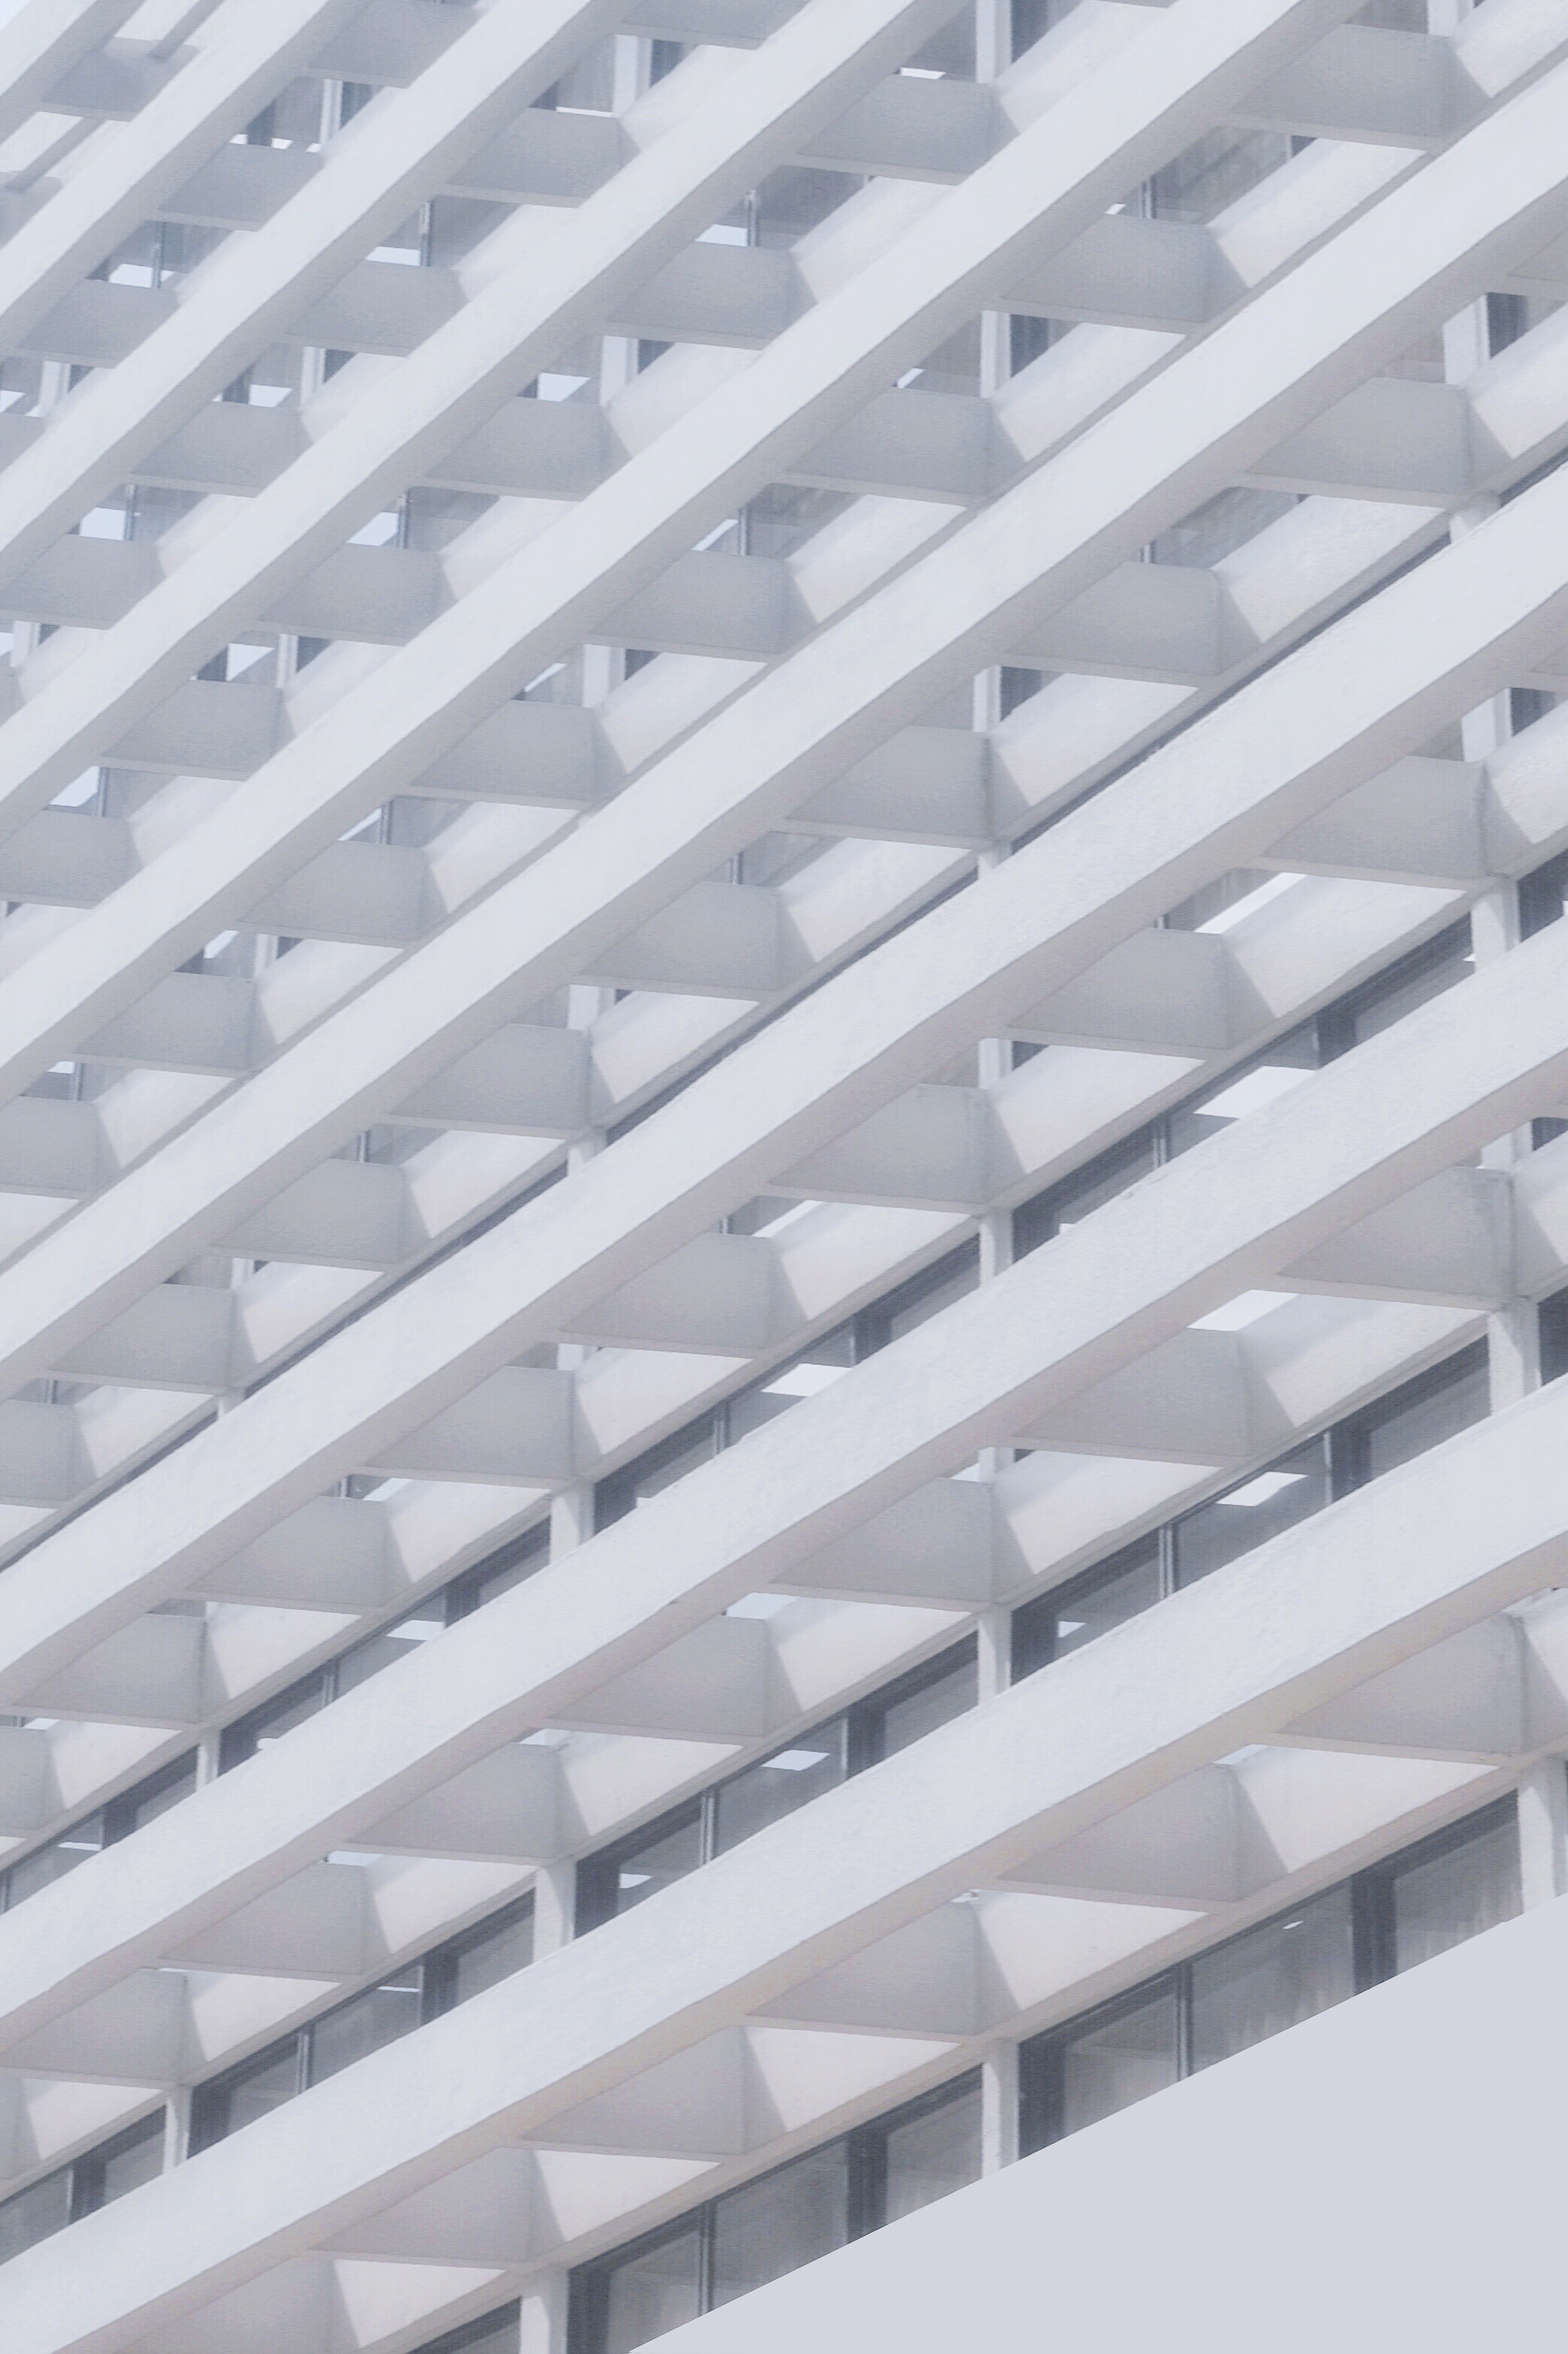
architecture, structure, white, skyscraper, ceiling, line, facade, lighting, tower block, interior design, design, headquarters, condominium, daylighting, window covering